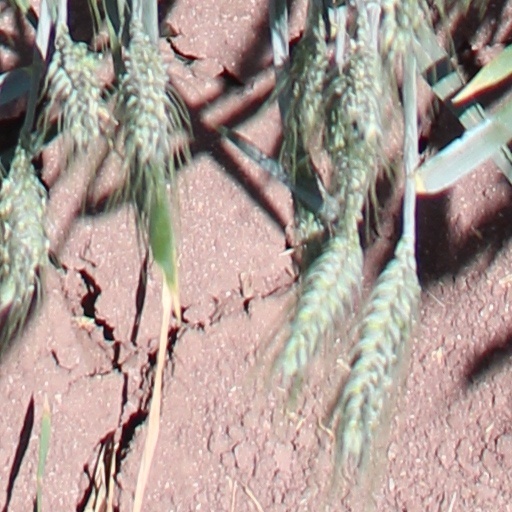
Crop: wheat